Tomb of Casimir IV Jagiellon

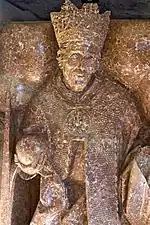
Effigy of Casimir IV lying on the tomb's sarcophagus

Casimir IV, a member of the Jagiellonian dynasty, was Grand Duke of Lithuania from 1440 and King of Poland from 1447, until his death in 1492. He had married Elizabeth of Austria in 1454.